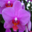
Label: orchid